Dangerous Women (anthology)

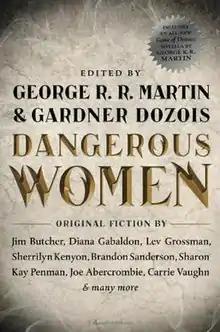
First edition cover

Dangerous Women is a cross-genre anthology featuring 21 original short stories and novellas "from some of the biggest authors in the science fiction/fantasy field", edited by George R. R. Martin and Gardner Dozois, and released on December 3, 2013. The works "showcase the supposedly weaker sex's capacity for magic, violence, and mayhem" and "explores the heights that brave women can reach and the depths that depraved ones can plumb." In his own introduction, Dozois writes: "Here you'll find no hapless victims who stand by whimpering in dread while the male hero fights the monster or clashes swords with the villain ... And if you want to tie these women to the railroad tracks, you'll find you have a real fight on your hands."